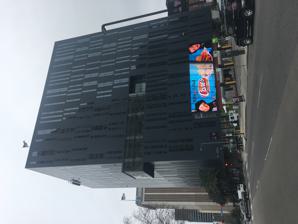
Building: 930 Poydras
Country: United States of America
Year built: 2010
Residential in Louisiana, United States 930 Poydras 930 Poydras from the west along Poydras Street General information Type Residential Architectural style Modernism Location 930 Poydras Street or 500 O'Keefe Avenue Town or city New Orleans , Louisiana Country United States Coordinates 29°57′01″N 90°04′27″W / 29.9502157°N 90.0741332°W / 29.9502157; -90.0741332 Construction started 2007 Completed 2010 Cost US$65 million Client Brian Gibbs Development, LLC Height 270.31 ft (82.4 m) Technical details Floor count 21 Floor area 462,000 sq ft (42,921 m 2 ) Design and construction Architect(s) EskewDumezRipple Structural engineer Morphy Makofsky Inc Civil engineer Morphy Makofsky Inc Other designers Mechanical Construction Co (Mechanical Engineer) Main contractor Gibbs Construction Company Other information Parking 467 Website 930poydras .com 930 Poydras is a 21-story, 270.31-foot (82.4 m) residential skyscraper in New Orleans, Louisiana . Located on Poydras Street , the main thoroughfare in the city's Central Business District (CBD), it is the tallest building completed in the city in the 2010s and the first residential skyscraper completed in the city following Hurricane Katrina . Some sources affirm that the building was financed via Gulf Opportunity Zone financing that was enacted by the United States Congress to aid in the recovery from Katrina, while other sources state that alternative financing was used. The building's construction was the subject of a court battle regarding damage to surrounding buildings. Nonetheless, the building's design, which was scaled back from early plans, has won many awards. Details 930 Poydras from the east along Poydras Street The building is the first residential high-rise constructed in downtown New Orleans following the landfall of Hurricane Katrina in August 2005. In fact, it had been over a generation since a new-construction residential high-rise had been built in downtown New Orleans. Poydras Street is the main corridor of the New Orleans Central Business District, and 930 Poydras is the first ever residential building in the CBD portion of Poydras. Developed by Brian Gibbs, the building is the second residential structure (One River Place) with an address on Poydras Street. It is the tallest building completed in the city in the 2010s and the most recently completed skyscraper. The building which was originally planned to have 37 floors, was scaled back to 35% glass skin from an all-glass structure due to financial considerations. The building was also scaled back from 476.25 feet (145.2 m) to 270.31 feet (82.4 m). Designed by EskewDumezRipple , the building has 462,000-square-foot (42,921 m 2 ) of mixed-use space, including ground floor retail and 250 residential apartments above a 500-car garage. Located at the intersection of Poydras and O'Keefe Streets, the structure is composed of 146 one-bedroom units, 99 two-bedroom units and five townhouses. The structure has 8 floors of parking spaces. Steve Dumez served as lead design architect of the 21-story L-shaped structure. During construction, the adjacent three-story building which is among the National Register of Historic Places listings in Orleans Parish, Louisiana and is owned by the Birdsall Law Firm was said to have endured structural damage. This led to a lawsuit in Orleans Parish Civil District Court , but a judicial stay of construction was denied. Instead, the judge ruled that a monetary compensation would be determined after construction was completed. The ground floor and parking garage elevators lead to the 9th floor and another set of elevators from the 9th floor leads to the residential units. All common tenant amenities are located on the double-height 9th floor, which includes a coffee bar and movie screening lounge inside as well as an outdoor pool and covered fitness center. The narrow pool has a tiered-seating pool deck. There are five two-story townhouses on the south side of the building with direct pool deck access. The 9th floor atrium lobby and its communal spaces are intended to be a social space reminiscent of the French Quarter courtyard, according to Dumez. In addition to the gathering space, the continuous skin from parking to residences, has been critically acclaimed. The design has won numerous awards, and EskewDumezRipple won the American Institute of Architects 2014 Architecture Firm Award . It was funded based on Congressional incentives intended to promote recovery. Design and construction were expedited to meet the December 2009 sunset clause, that required that the building begin service by December 31, 2009. The financing combined tax credits and Gulf Opportunity Zone incentives according to a February 2009 story in The Times-Picayune by Kate Moran, while a January 2009 story in The Times-Picayune by Robert Travis Scott claimed that the GO Zone bonds were not used when an alternate funding source was found. Although the first tenants did not take full occupancy until March 2010 and 100% occupancy of the 250 apartments was not achieved until July 2010, partial temporary occupancy was granted just before the deadline. The building is financed by Federal and state new-market tax credits for the garage and United States Department of Housing and Urban Development 's 221(d)(4) loans for the apartment residences. See also List of tallest buildings in New Orleans Notes